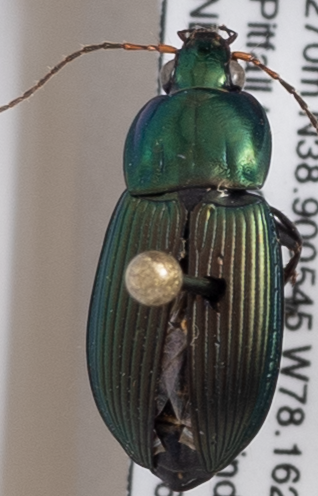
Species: Poecilus lucublandus
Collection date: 2022-06-02 04:00:00
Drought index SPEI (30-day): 2.09
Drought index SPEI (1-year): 0.534
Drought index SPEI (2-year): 0.8